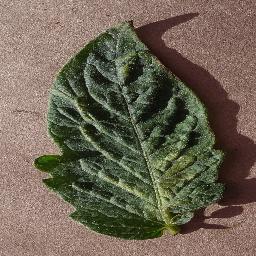
Label: Tomato___Spider_mites Two-spotted_spider_mite